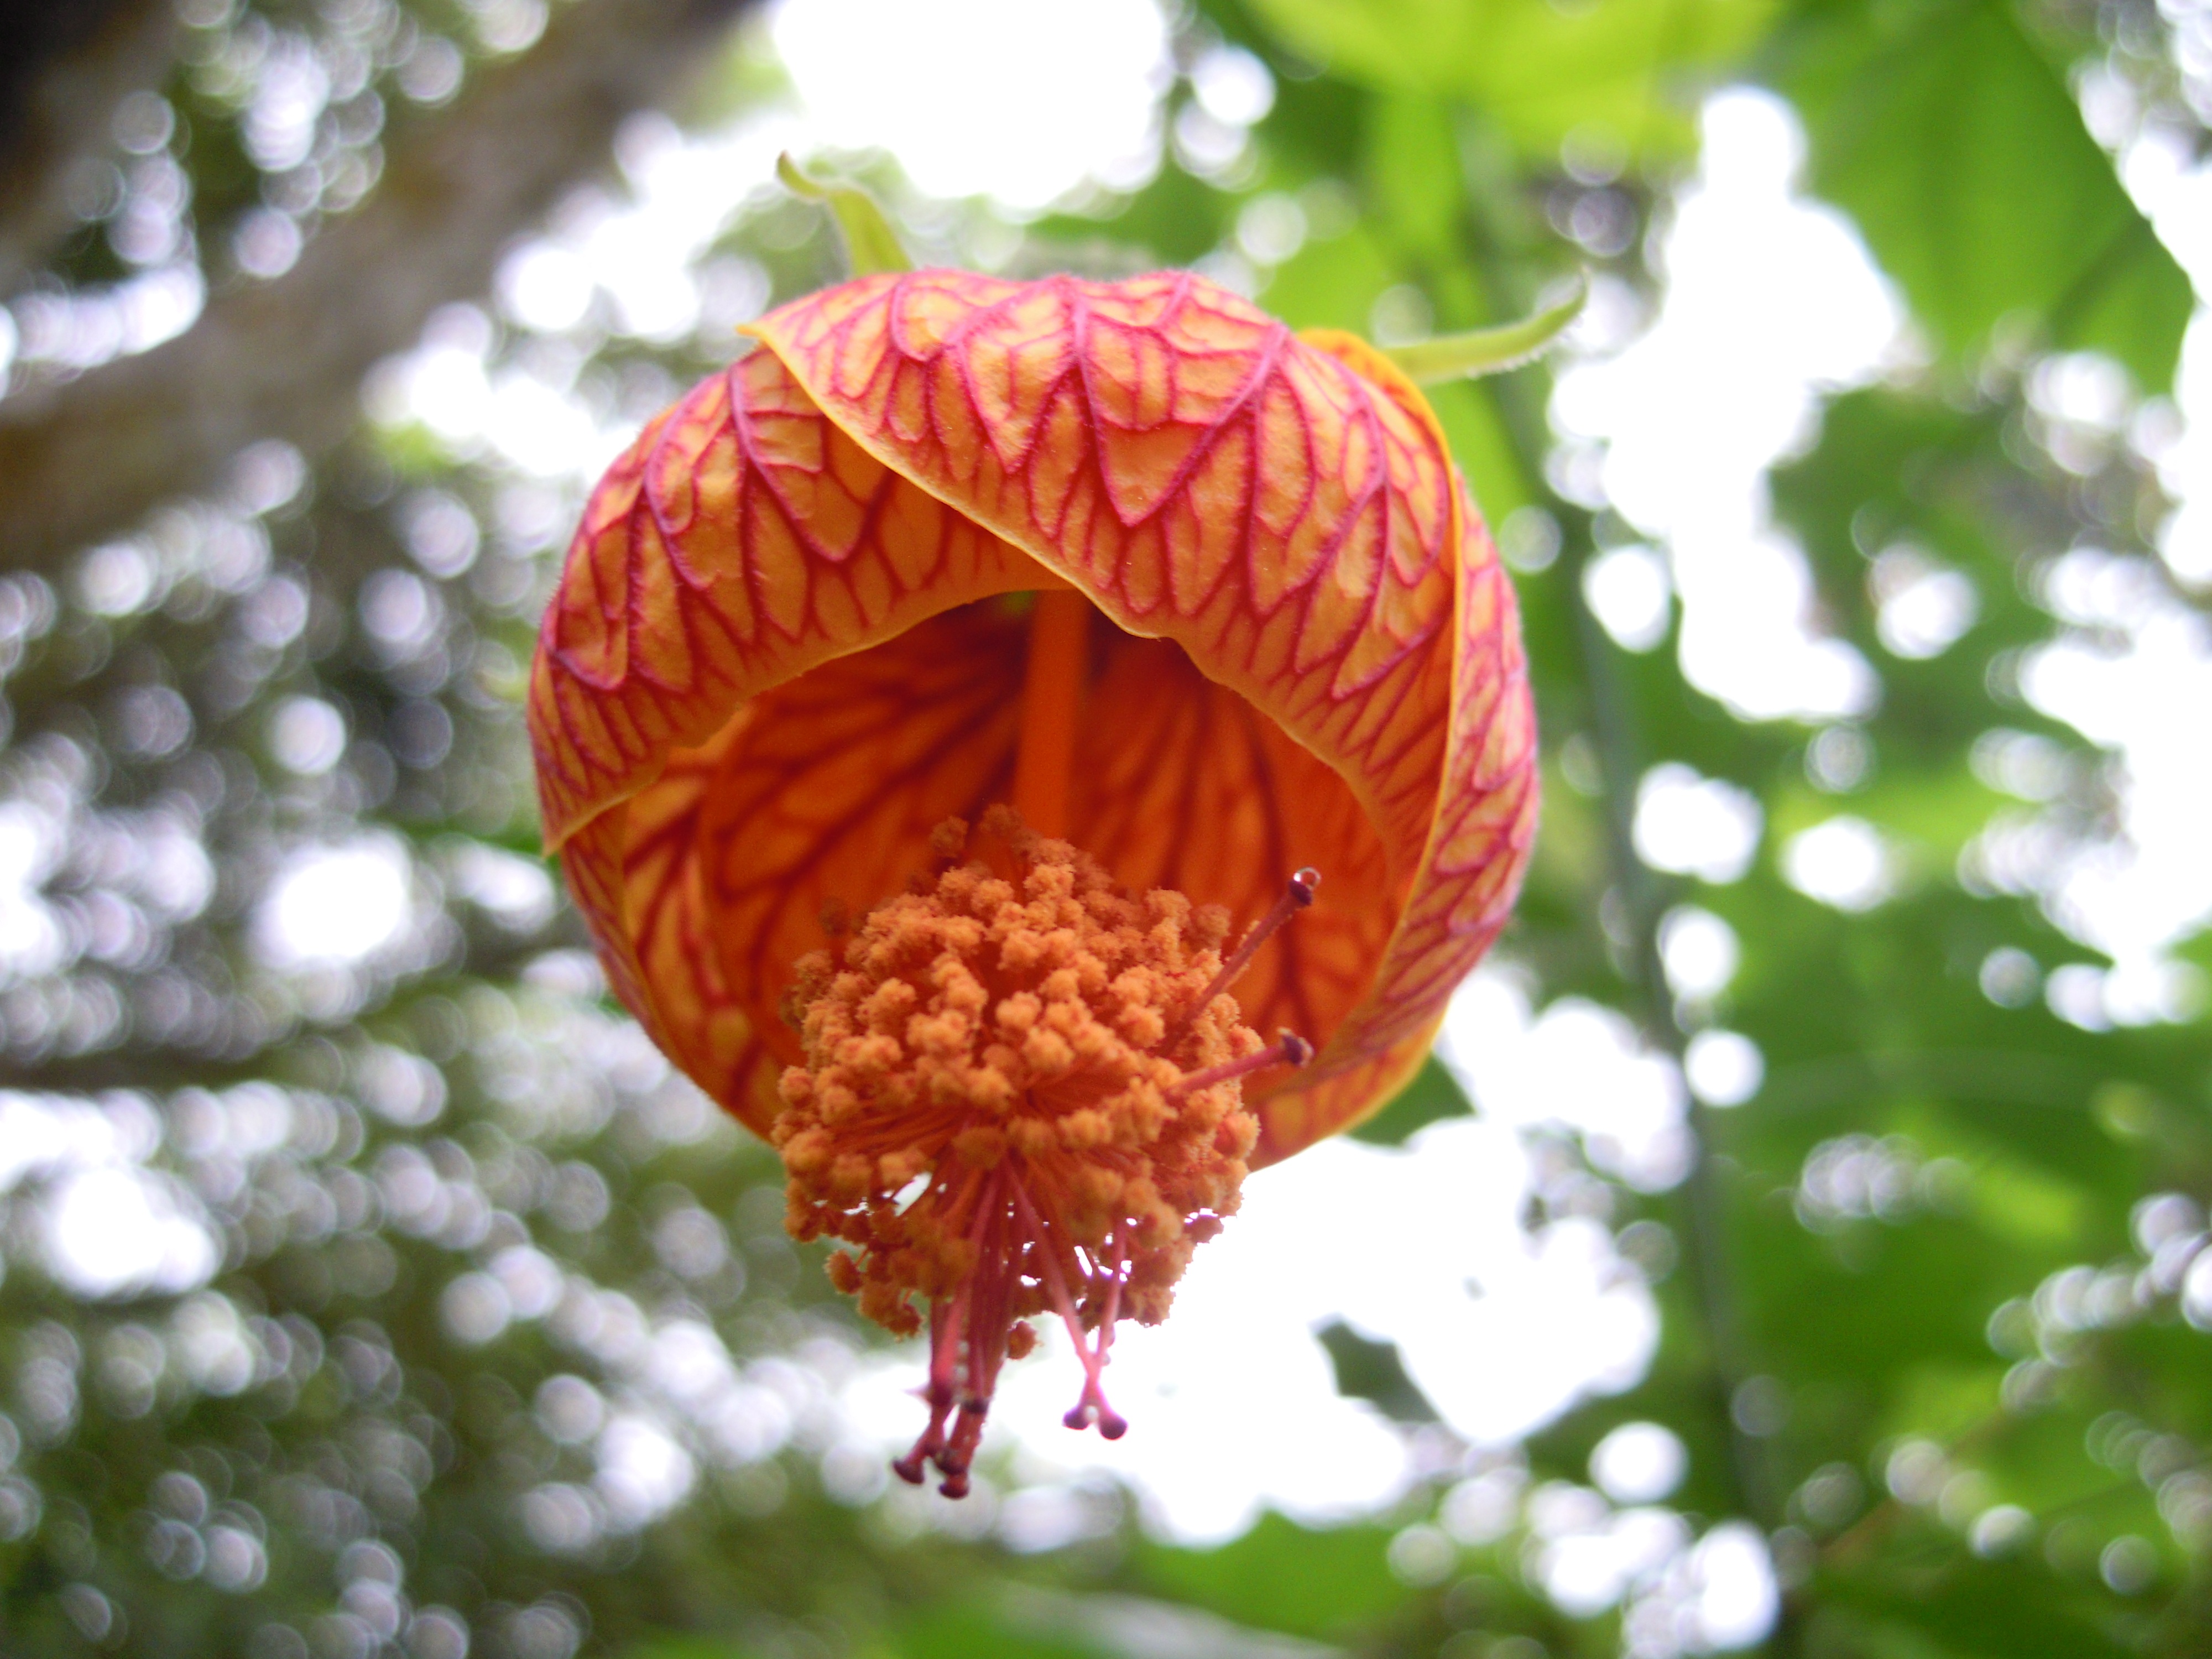
tree, nature, blossom, plant, leaf, flower, petal, spring, produce, autumn, botany, flora, close up, pistil, taipei, macro photography, flowering plant, land plant, lantern hibiscus, lantern flower, four beasts hill